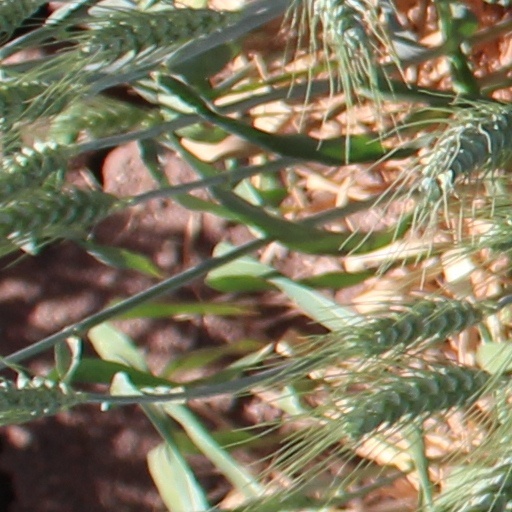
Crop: wheat